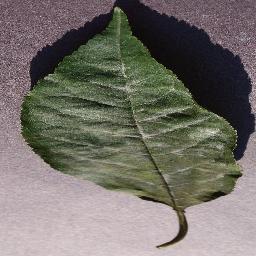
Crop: cherry
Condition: (including_sour)_powdery_mildew